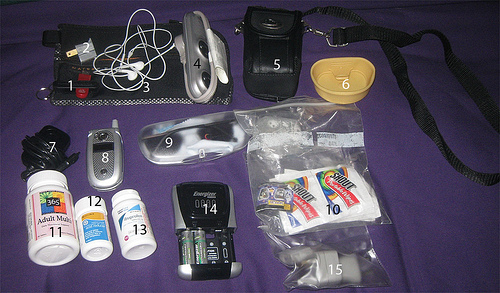
user: Given an image and a question. Answer the question in a short answer. Question: What are these used for? Short Answer:
assistant: travel